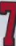
Number: 7